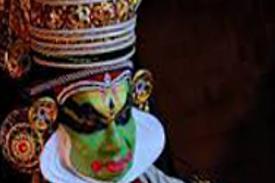
Dance form: kathakali